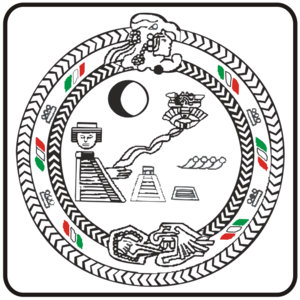
Solidaridad est l'une des municipalités qui composent l'État de Quintana Roo au Mexique. Le siège municipal se trouve dans la ville de Playa del Carmen.